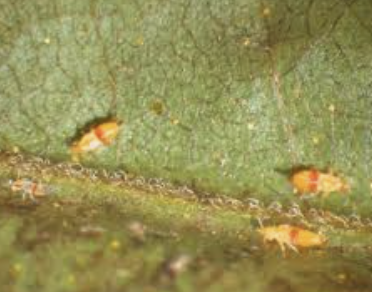
Label: thrips_disease